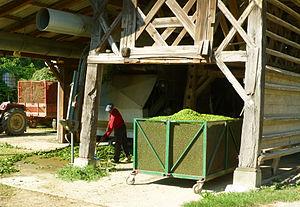
Récolte du houblon en Slovénie, près de Zalec. Une machine aspirante sépare les inflorescences femelles (cônes). Beau type de grange.